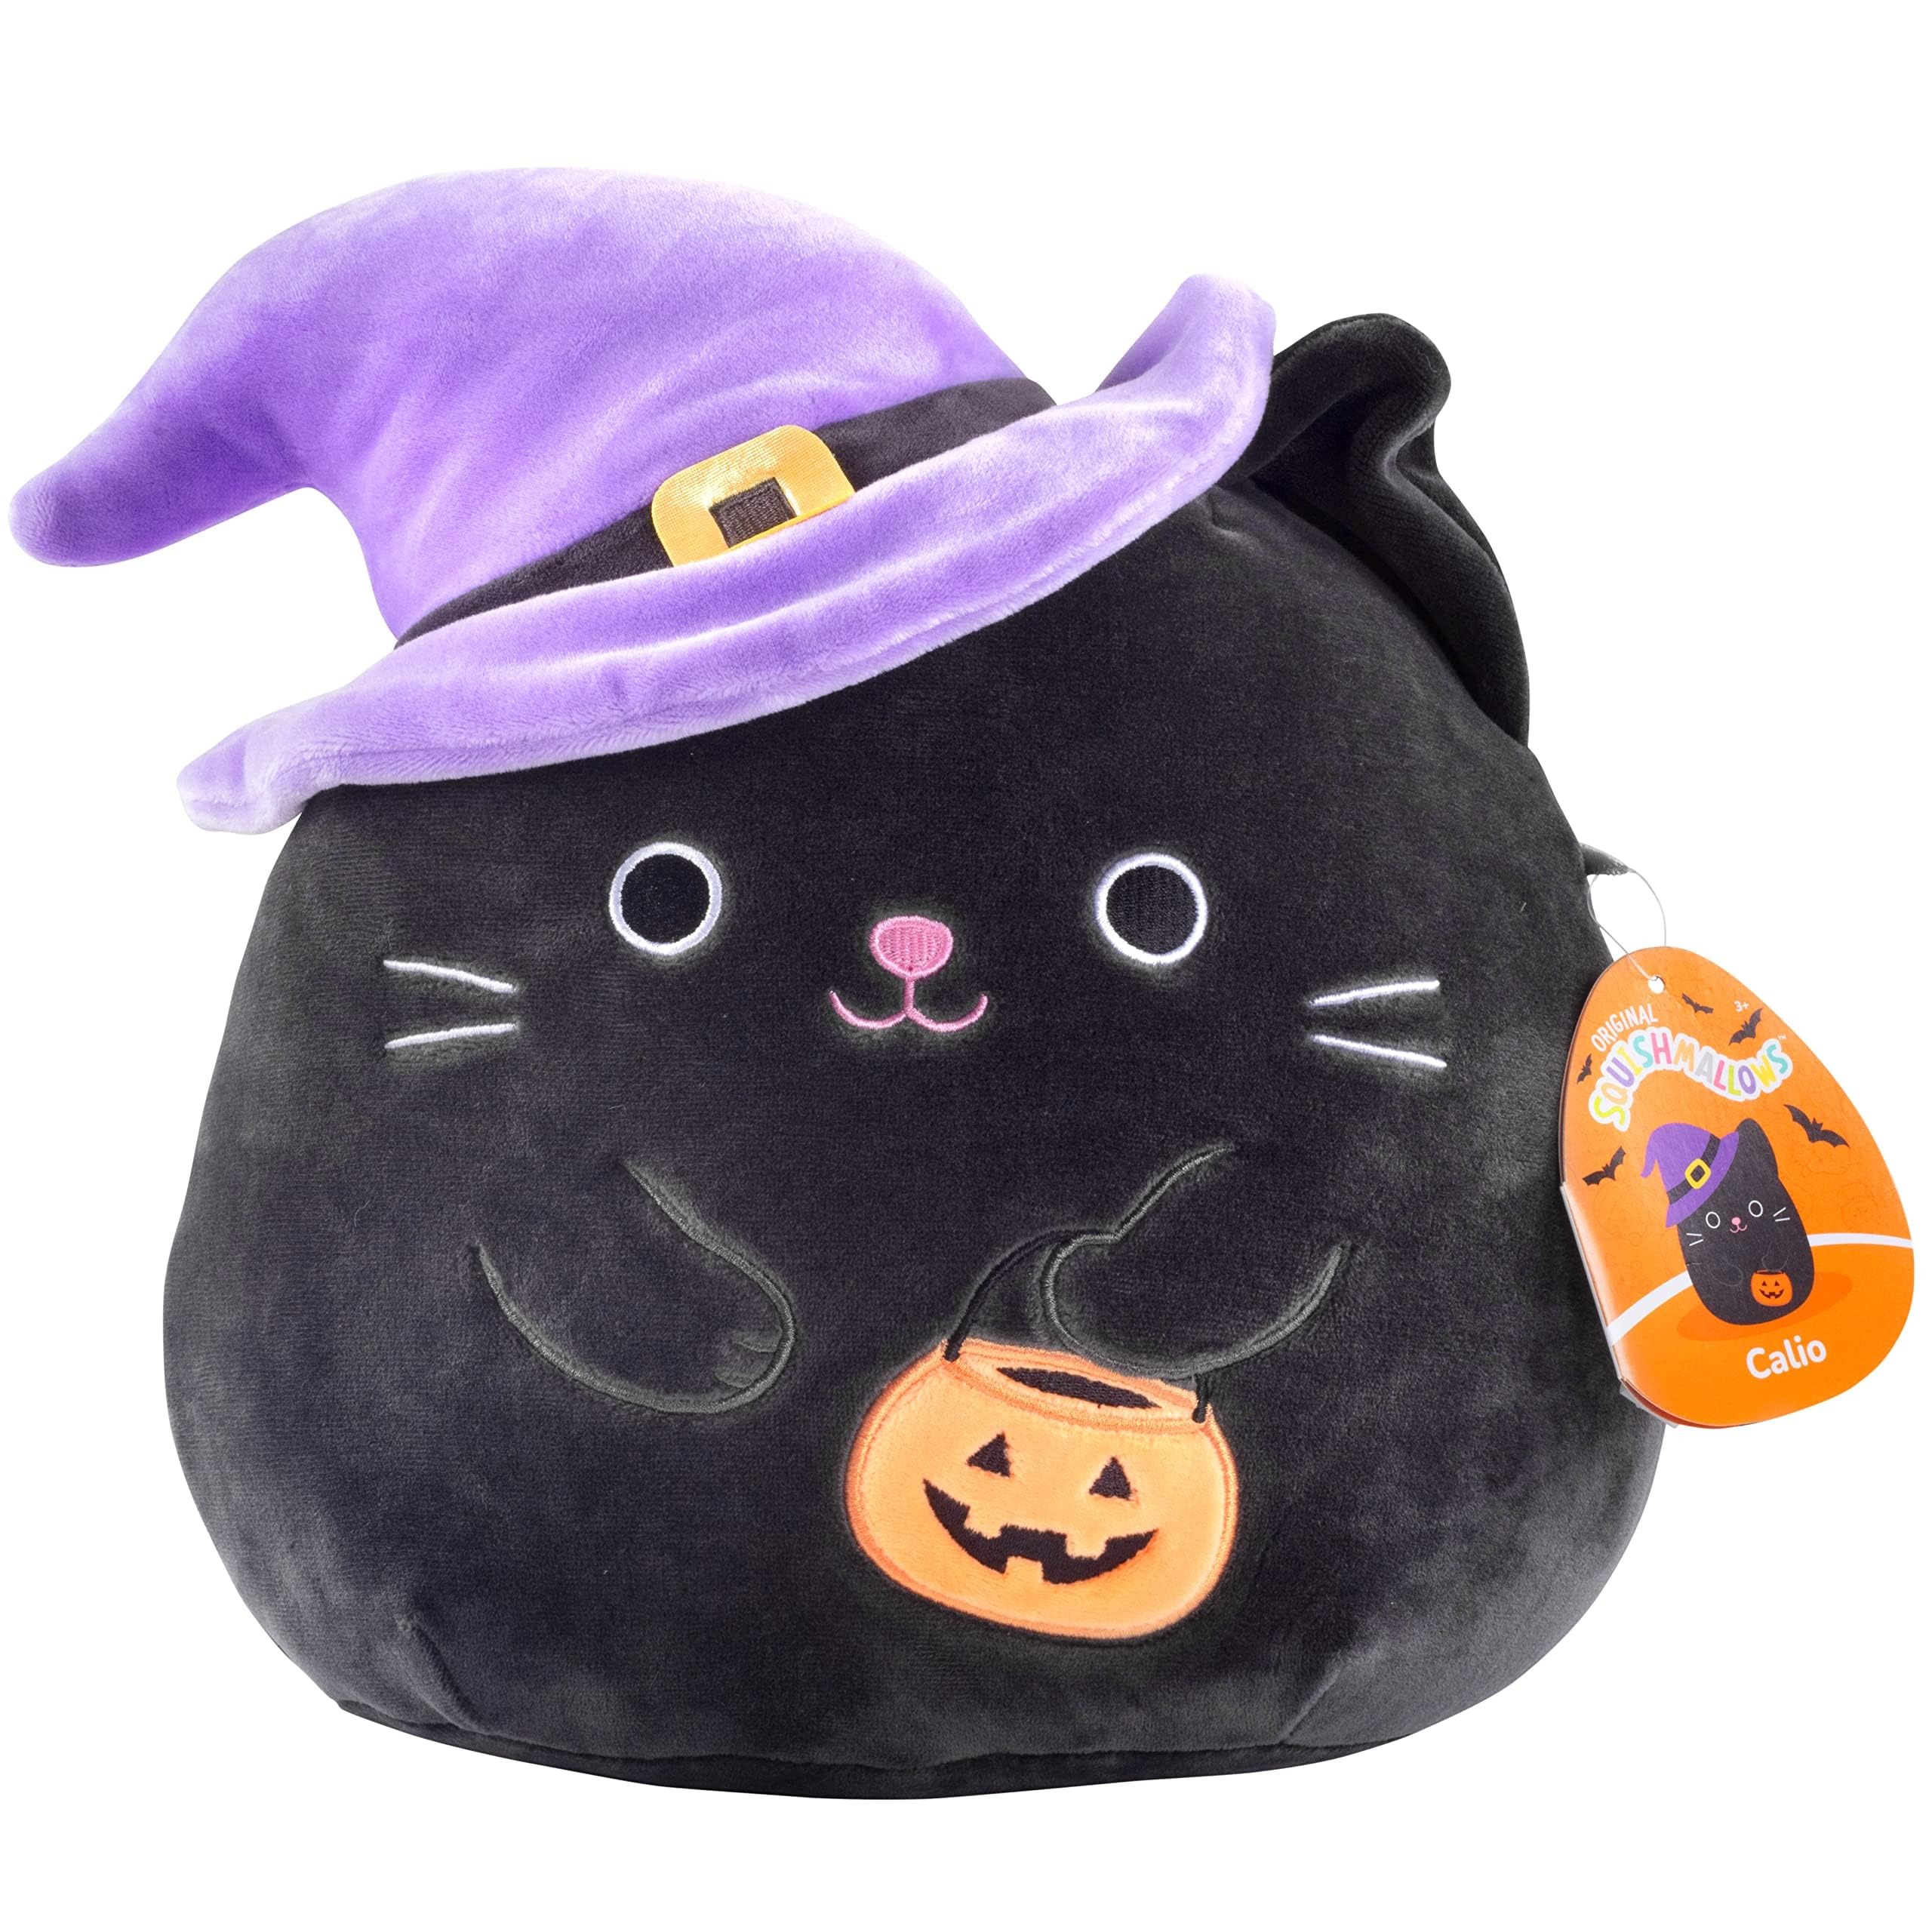
Item Name: Flipamallows by Original Squishmallows Halloween Calio & Calio
Value: 1.0
Unit: Count

Price: 27.99